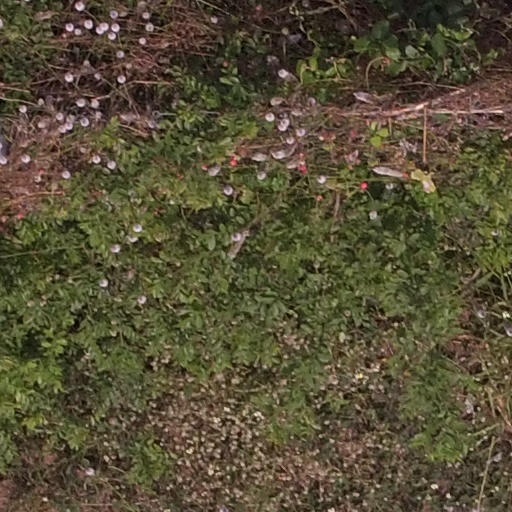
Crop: maize; corn